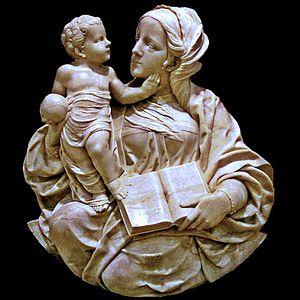
Le musée national de la Sculpture se trouve dans la ville de Valladolid. Il abrite des œuvres réalisées entre le bas Moyen Âge et le XIXᵉ siècle ainsi qu'un grand nombre de toiles de maîtres. Il est particulièrement renommé pour sa collection de sculpture polychrome de la Renaissance et du baroque espagnol, considérée comme l'une des plus originales d’Europe.